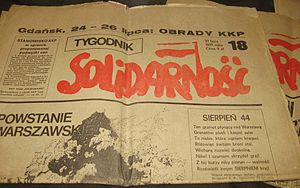
Solidarność
Ugebladet Solidarność (Solidaritet) - det første legale ugeblad Solidarność før krigsretstilstanden i Polen, Nr. 18, juli 1981. Fotografiet er taget i Wrocław på udstillingen i anledning af Solidaritets 25-års jubilæum.
Solidarność er et polsk fagforbund, grundlagt i september 1980 og oprindelig ledet af Lech Wałęsa. I 1980'erne samlede det en bred antikommunistisk social bevægelse med medlemmer lige fra Den romersk-katolske kirke på den ene side til socialister på den anden. Forbundet blev støttet af organisationen for intellektuelle dissidenter og var baseret på ikke-voldelig modstand.